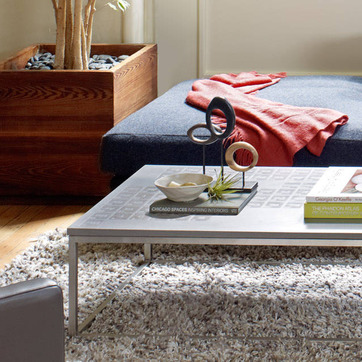
Material: ceramic